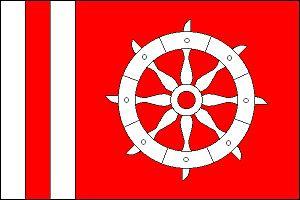
Kateřinice est une commune du district de Nový Jičín, dans la région de Moravie-Silésie, en République tchèque. Sa population s'élevait à 651 habitants en 2018.